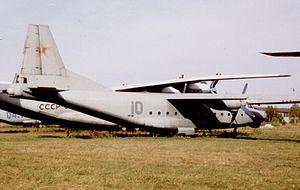
L'Antonov An-8 est un avion de transport biturbopropulseur moyen-courrier civil et militaire.